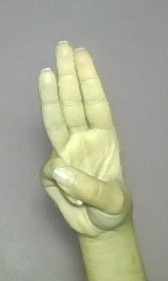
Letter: thaa